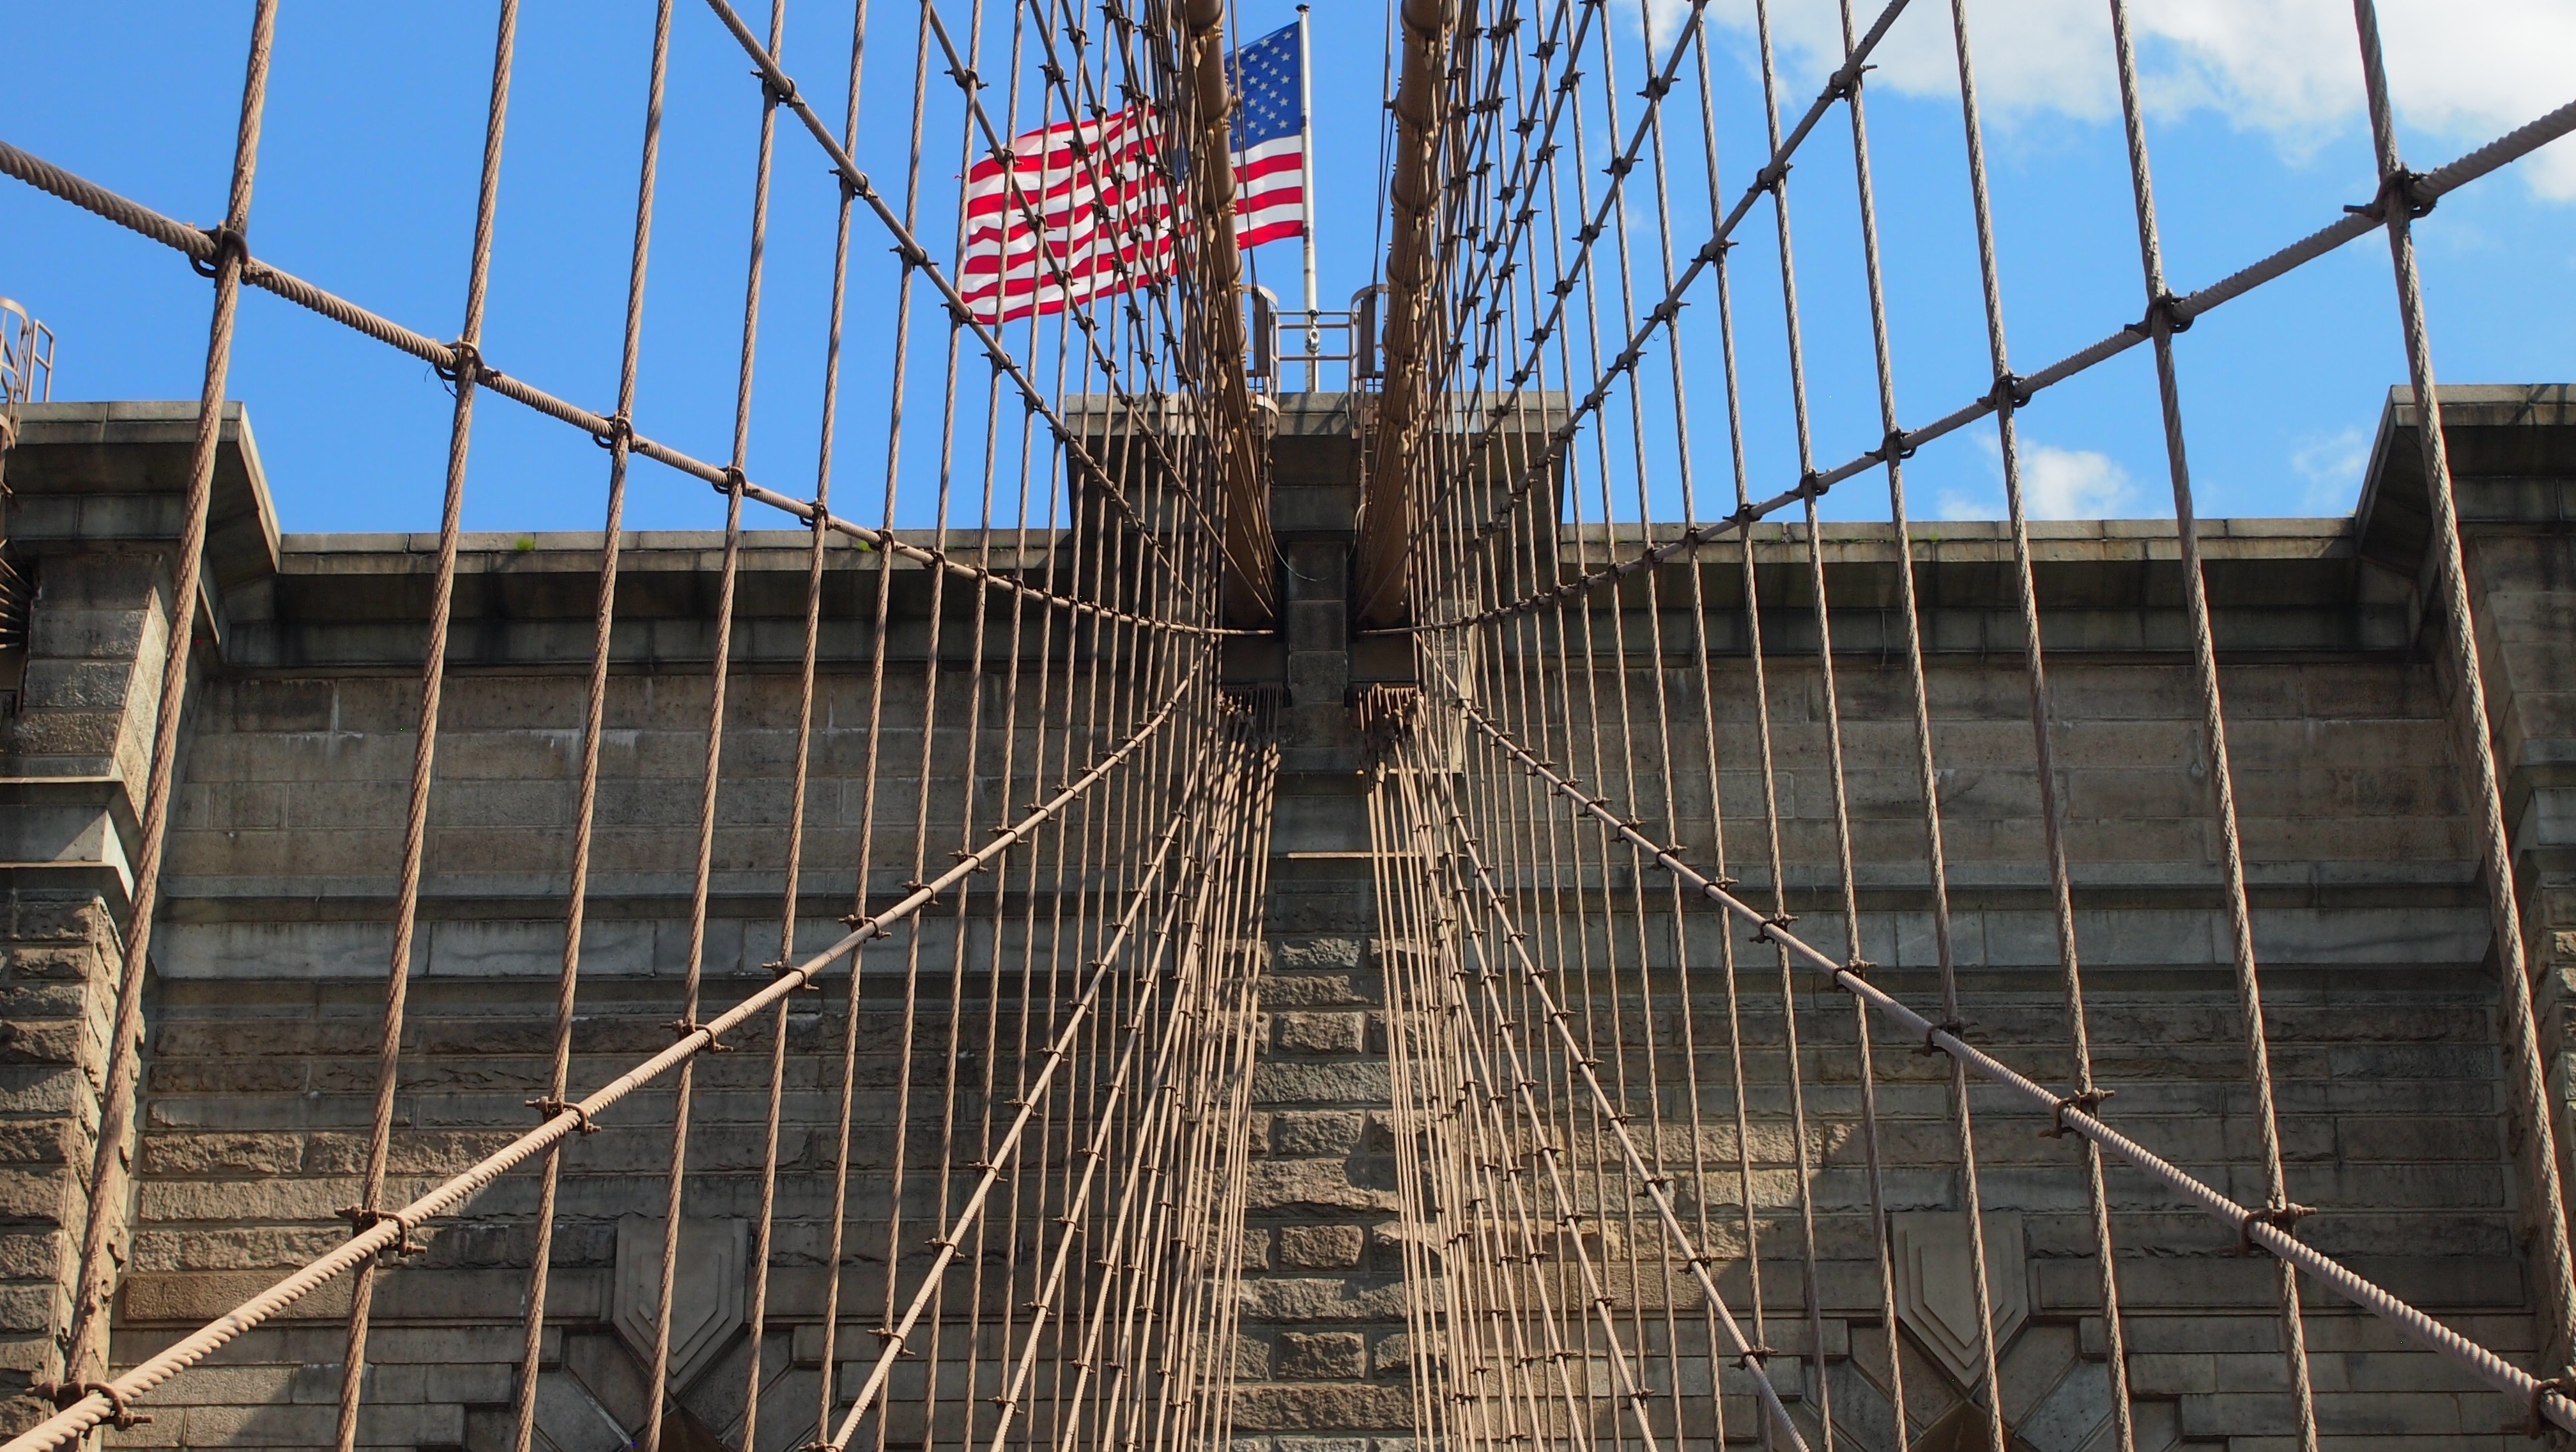
architecture, bridge, skyscraper, new york, new york city, construction, brooklyn bridge, mast, landmark, facade, attraction, places of interest, scaffolding, tourist attraction, urban area